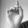
ASL letter: D